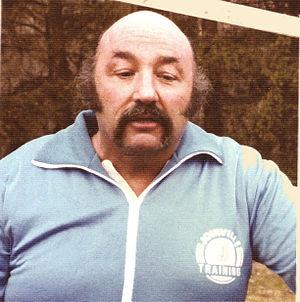
Jean Constantin - Training quotidien
Jean Constantin est un auteur-compositeur-interprète français né le 9 février 1923 à Paris 17ᵉ et mort le 30 janvier 1997 à Créteil.